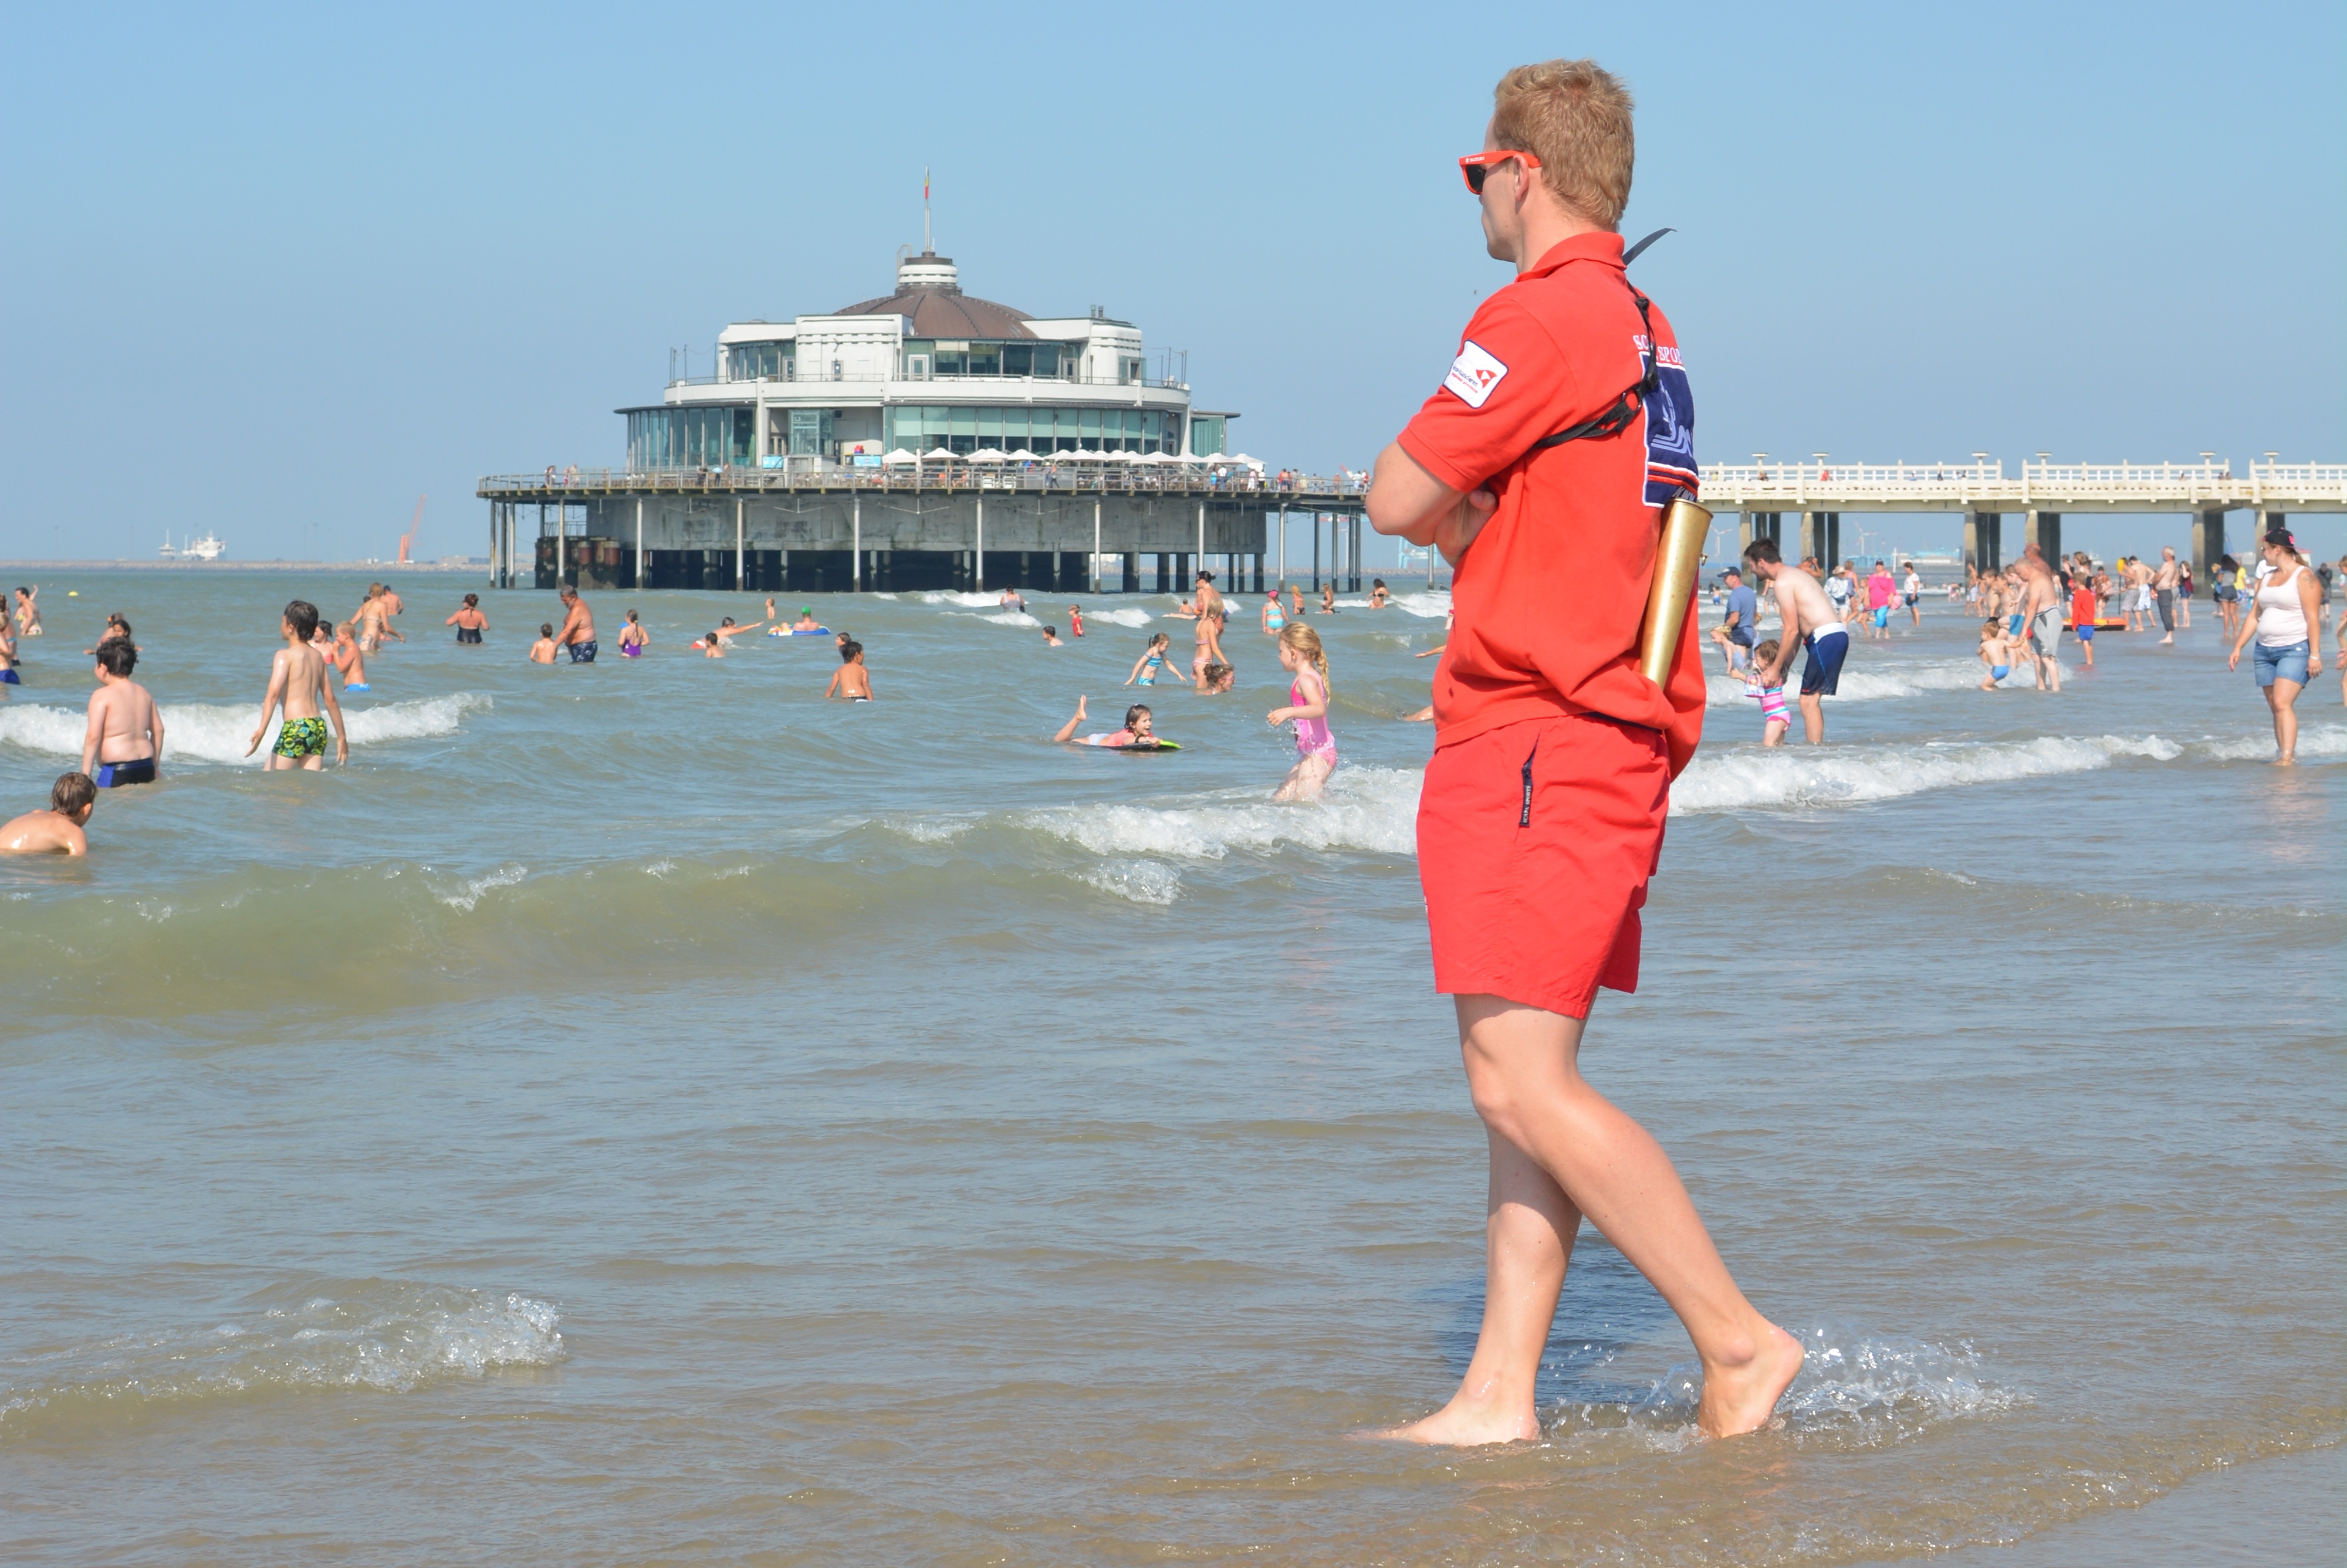
beach, sea, coast, people, vacation, holiday, swimming, body of water, rescuer, blankenberge, belgian pier, endurance sports